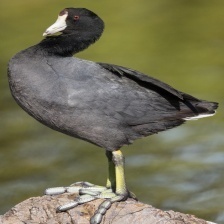
Species: AMERICAN COOT
Scientific name: FULICA AMERICANA